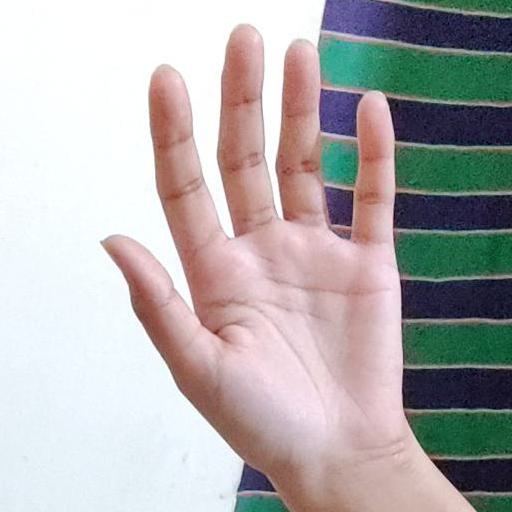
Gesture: palm